Marylebone Cricket Club in New Zealand in 1906–07

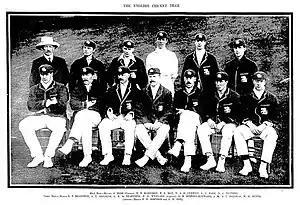
The MCC team that toured New Zealand in 1906-07.

An English team raised by the Marylebone Cricket Club (MCC) toured New Zealand between December 1906 and March 1907. The tour comprised two first-class matches against New Zealand, two each against the four main provincial teams – Auckland, Canterbury, Otago and Wellington – and one against Hawke's Bay. There were also five minor matches against teams from country areas.